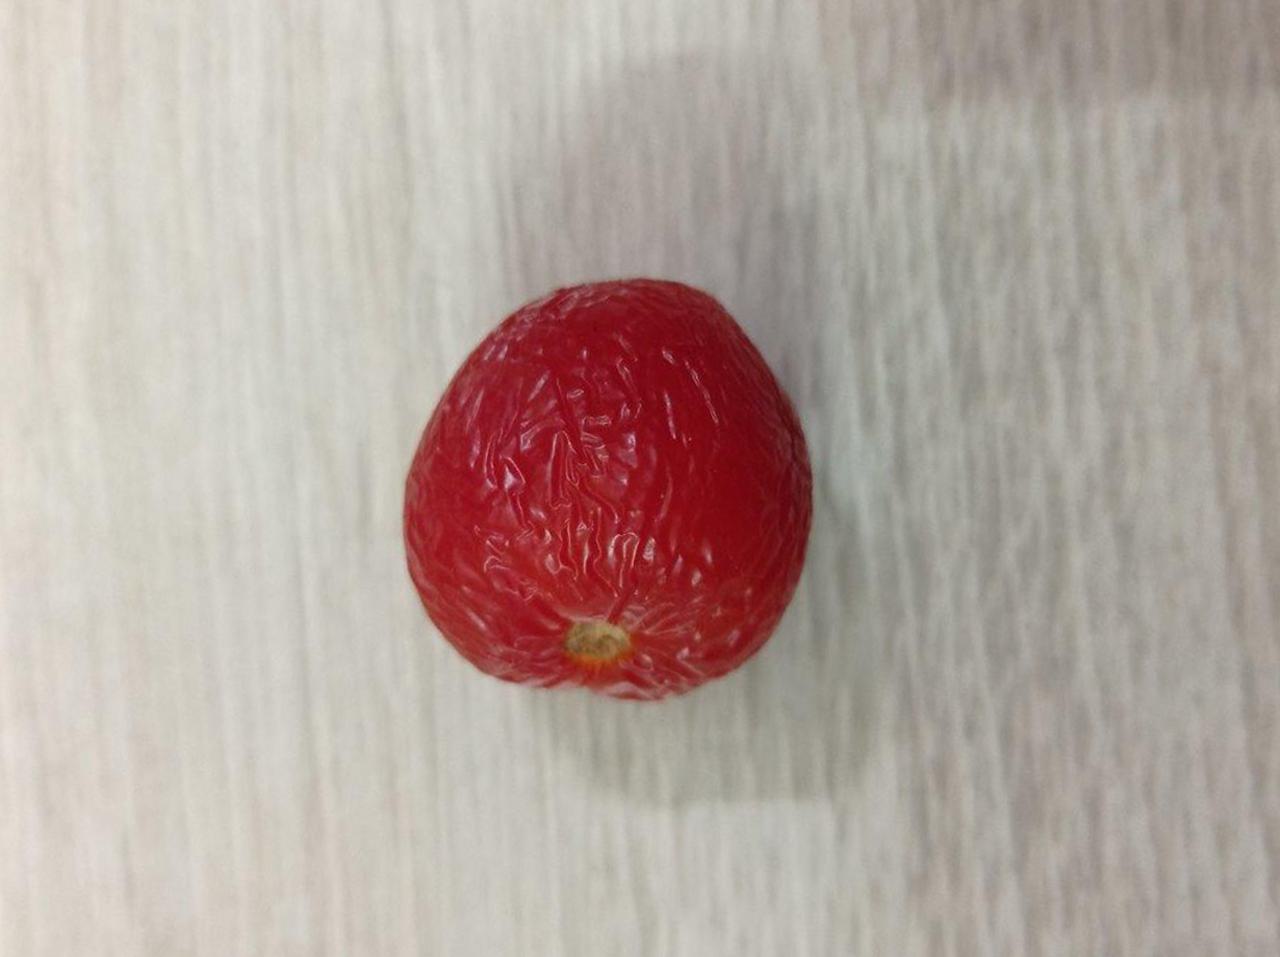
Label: Rotten